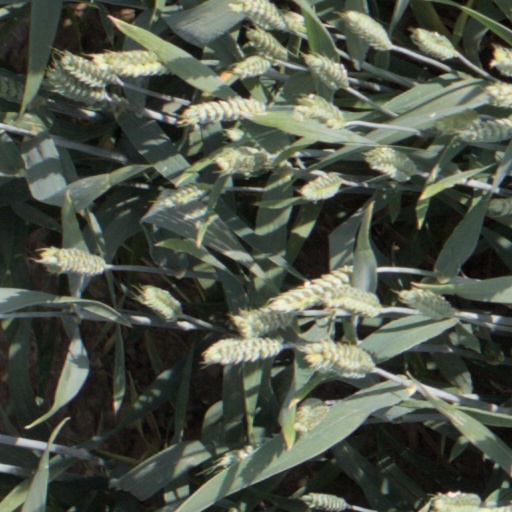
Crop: wheat